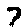
Label: 7